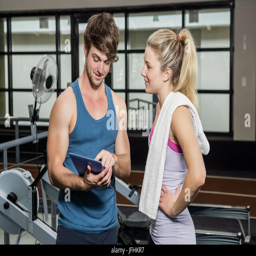
trainer using a digital tablet while talking to a woman